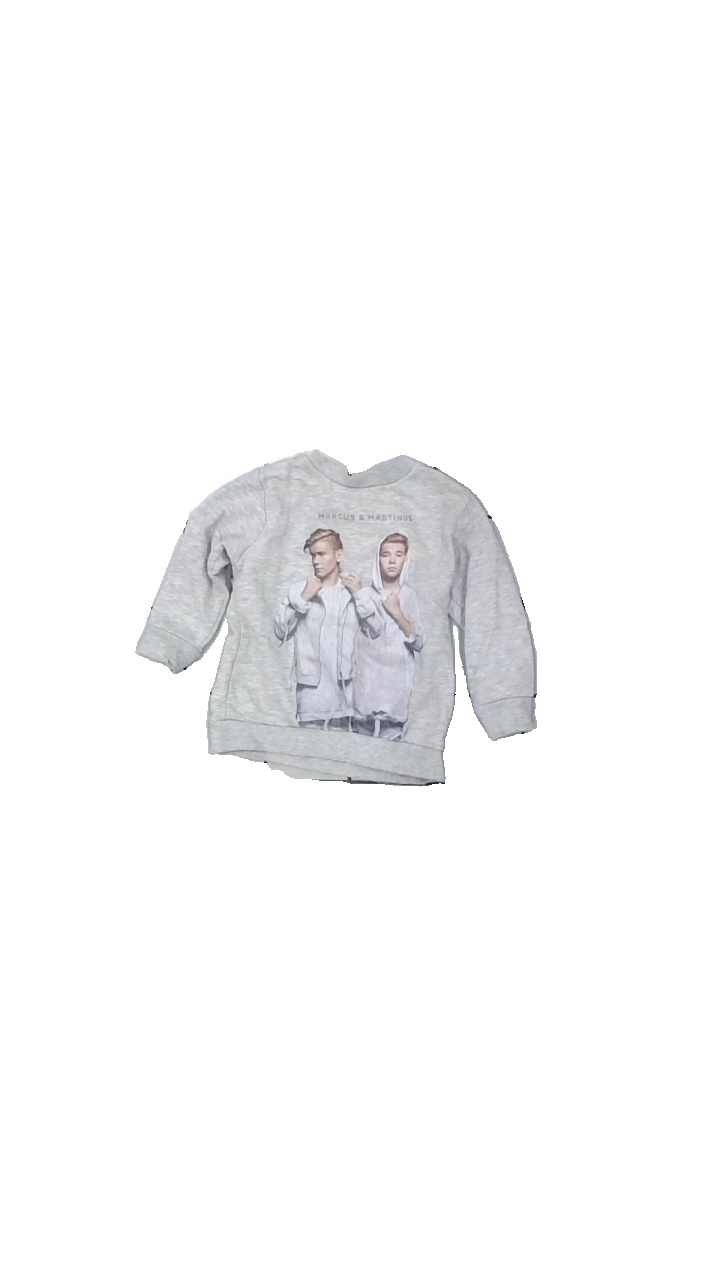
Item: Sweater (Children)
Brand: H&m
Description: damaged print
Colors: Grey
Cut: Regular, C-collar
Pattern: Other
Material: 52% Cotton 48% Polyester
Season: All
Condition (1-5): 3
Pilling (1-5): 3
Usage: Export
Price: <50